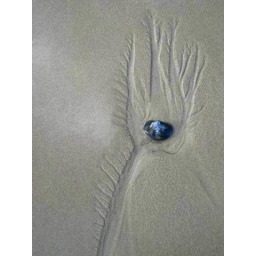
washed up pattern by water in sand